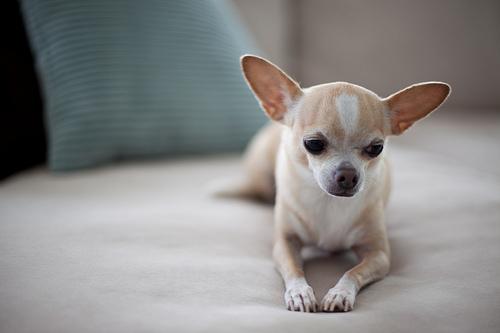
Breed: chihuahua